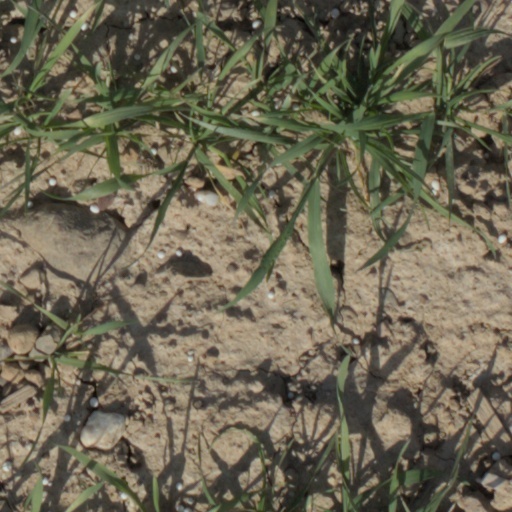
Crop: wheat